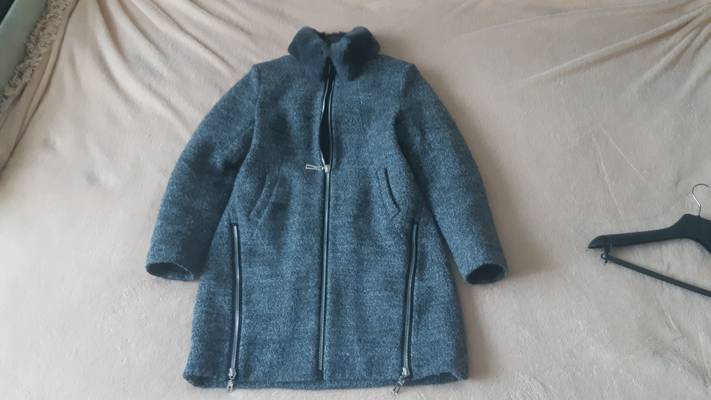
Waste category: clothes